Answer in natural language. Considering the relative positions, where is abstract painting in a black frame (highlighted by a green box) with respect to white rhombus toilet (highlighted by a blue box)? Choose between the following options: below or above
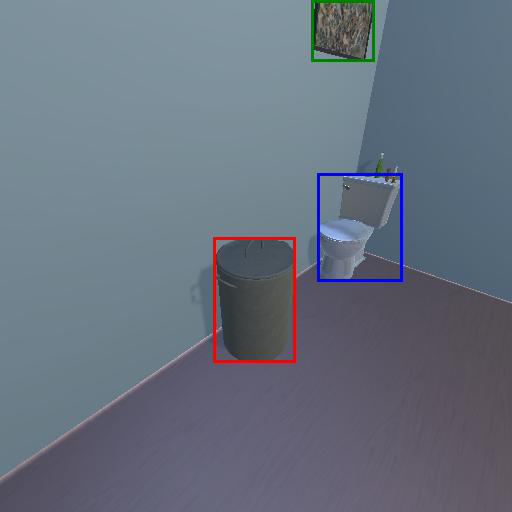
<answer>above</answer>